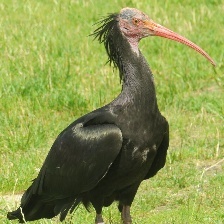
Species: BALD IBIS
Scientific name: GERONTICUS EREMITA